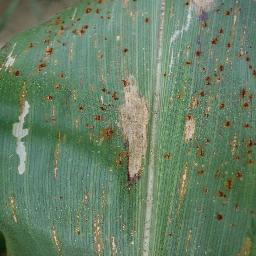
Label: Corn___Northern_Leaf_Blight